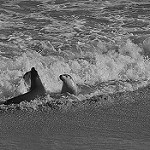
Label: B & W